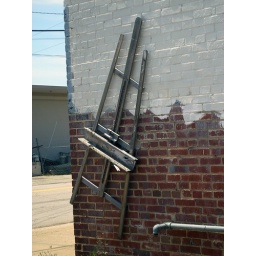
I saw this hanging on the wall of a building in Raleigh, NC.